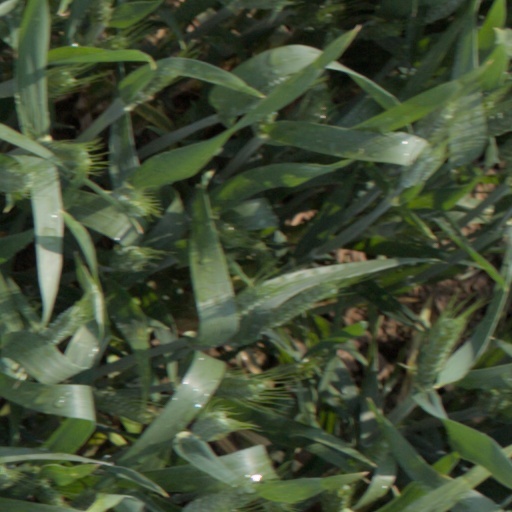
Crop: wheat